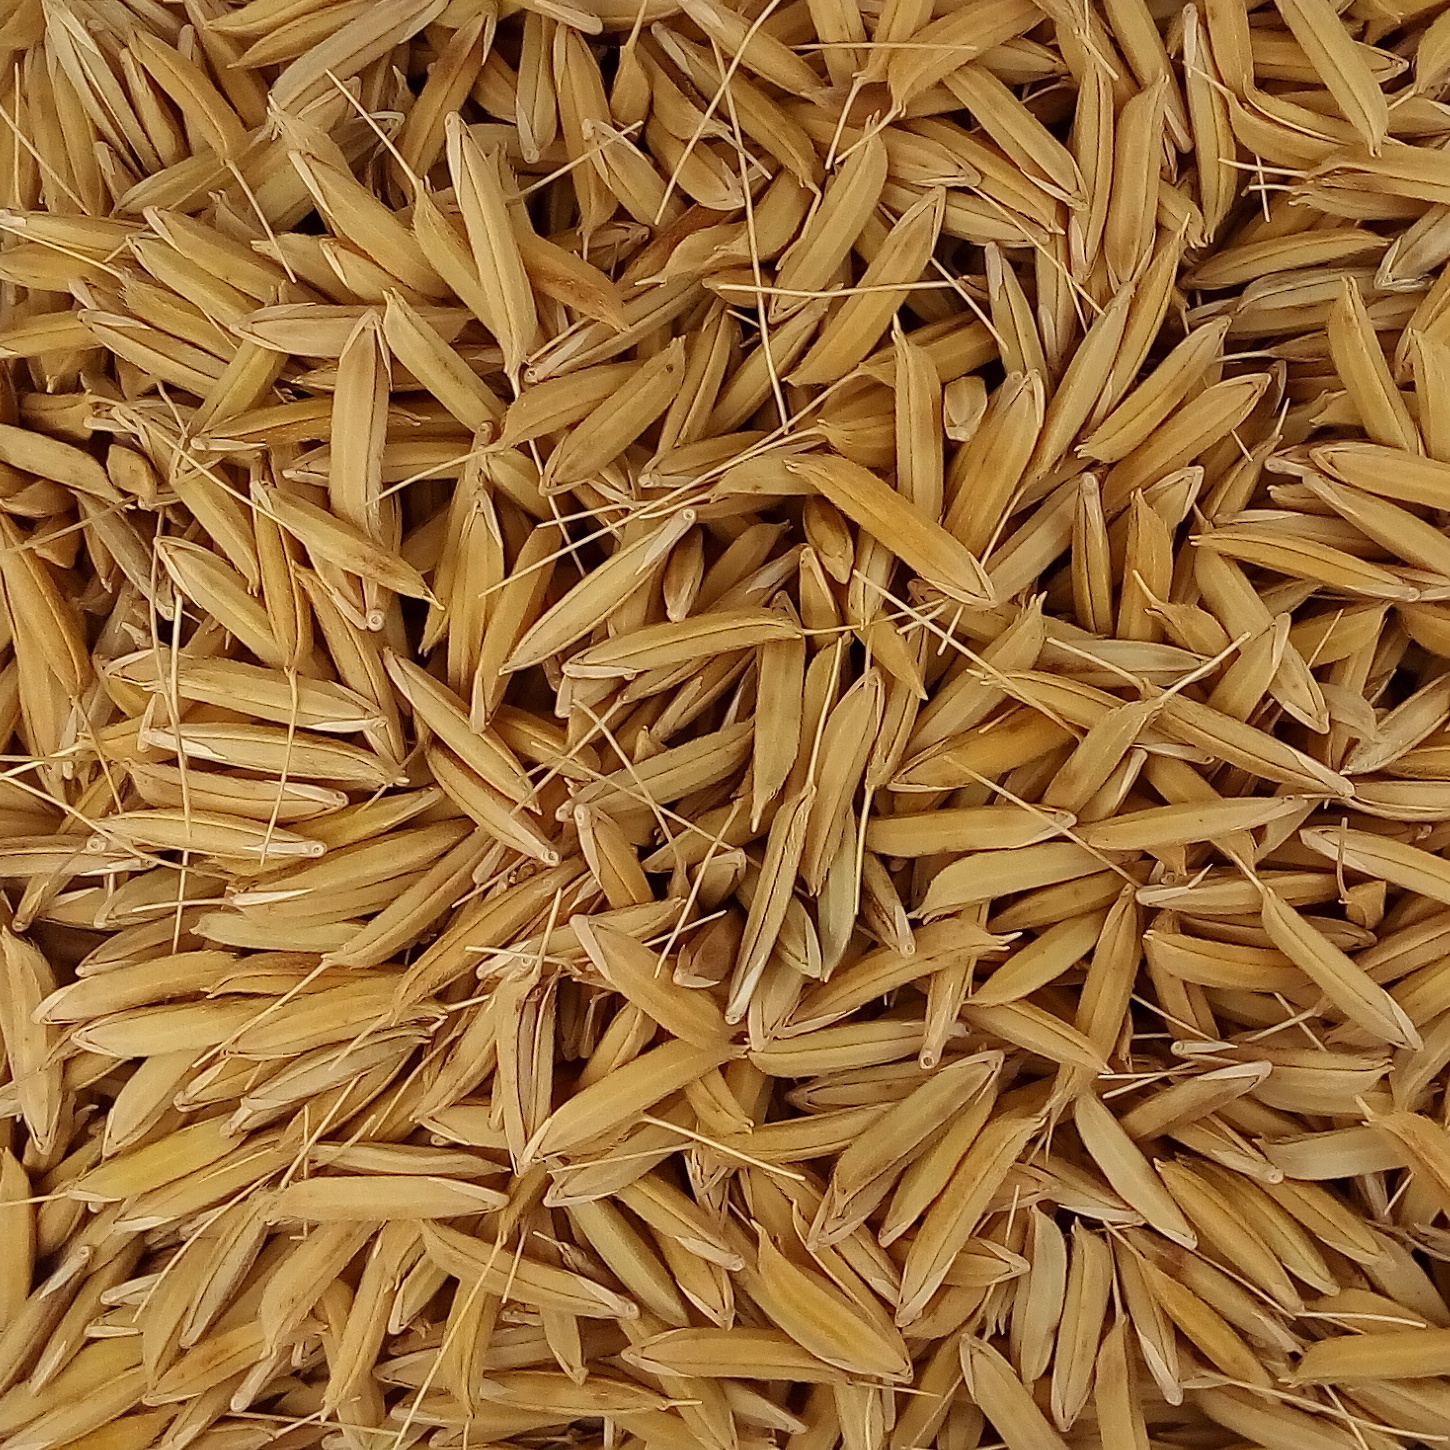
Rice seed variety: 1728